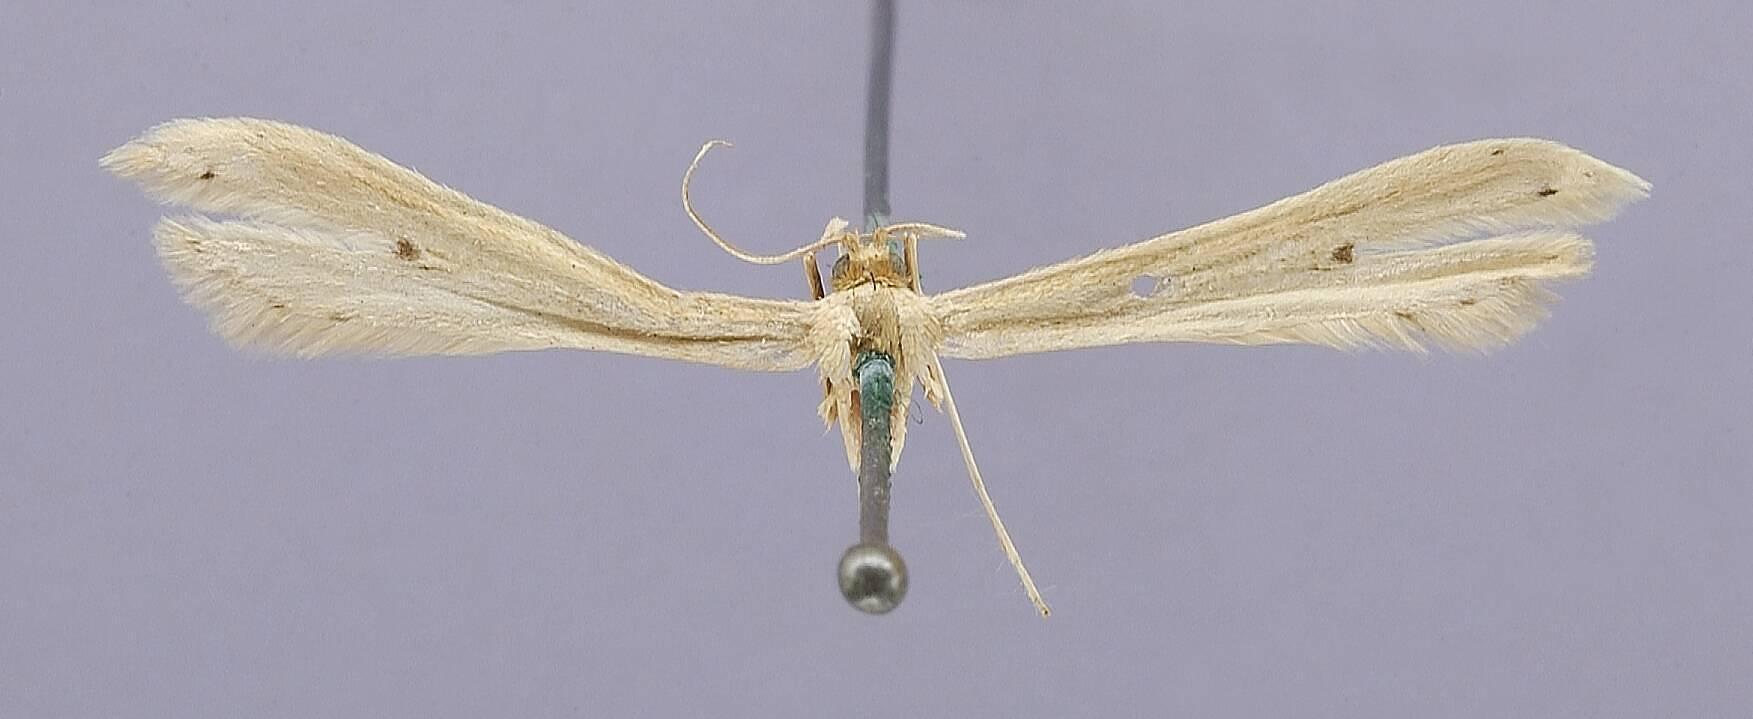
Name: Lioptilus kellicottii
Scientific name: Lioptilus kellicottii Fish, 1881
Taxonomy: Animalia, Arthropoda, Insecta, Lepidoptera, Pterophoridae
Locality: St. Petersburg, Pinellas, Florida, United States
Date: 9 March